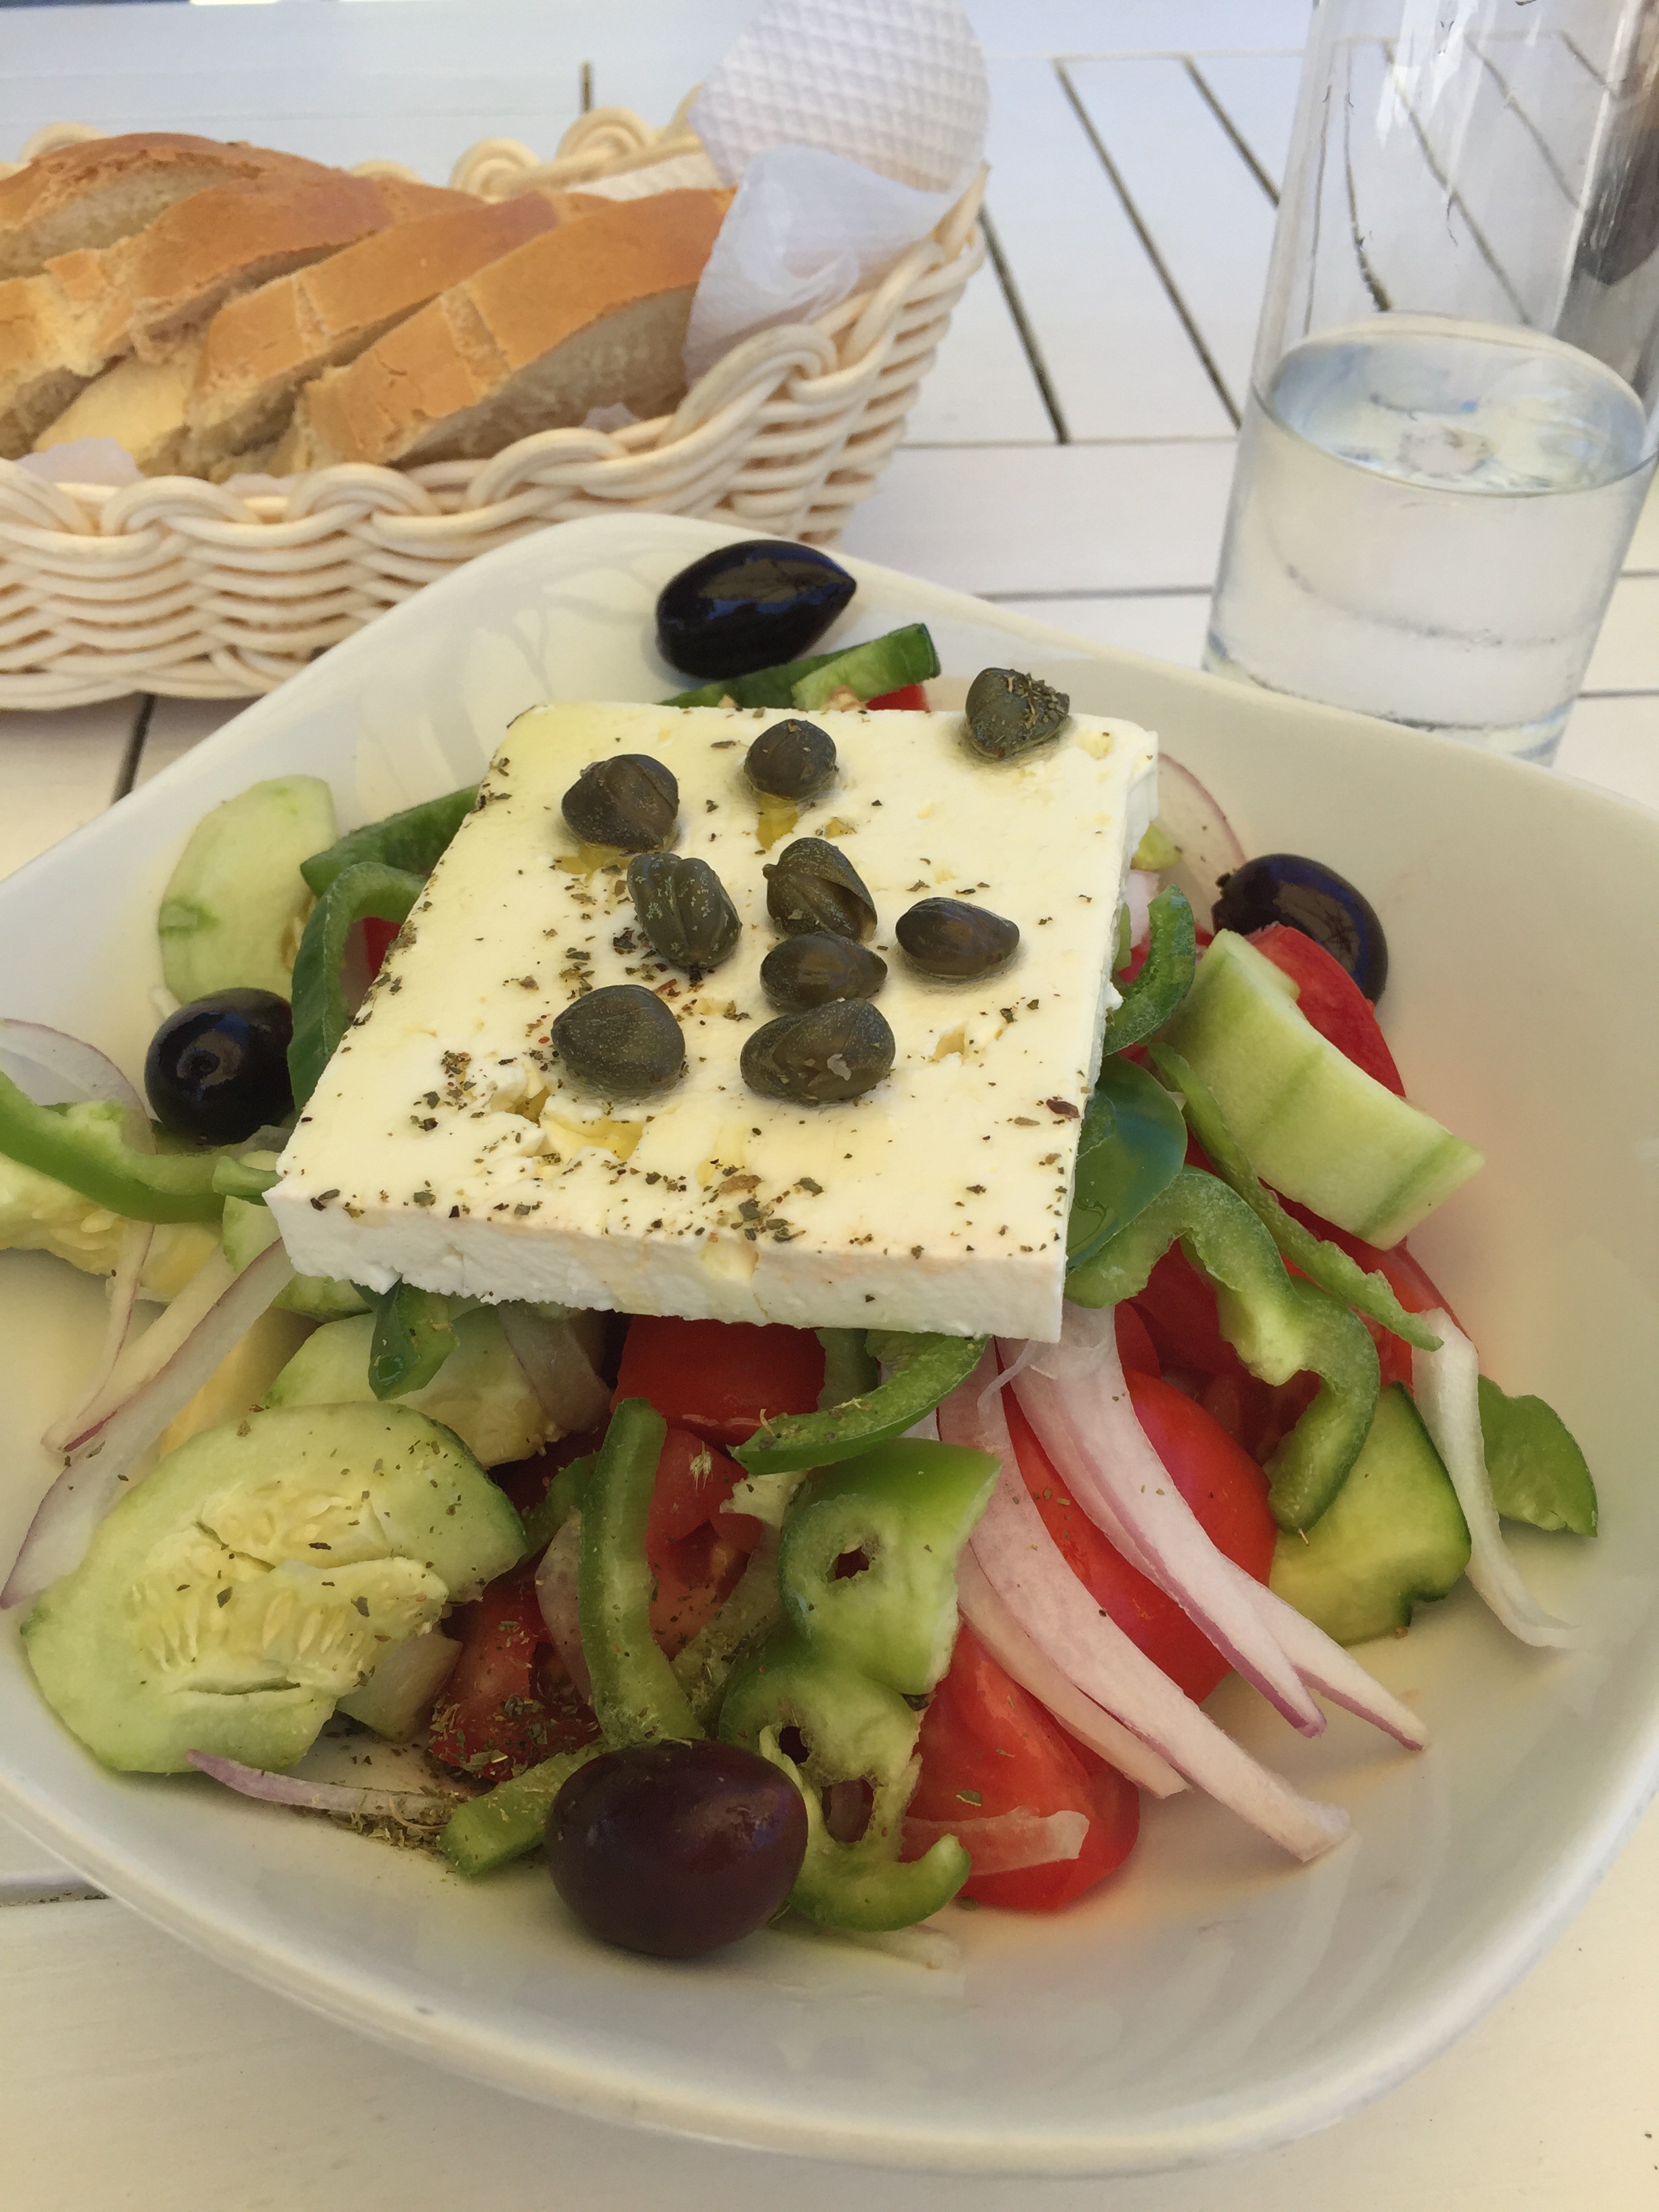
dish, meal, food, salad, produce, breakfast, lunch, cuisine, greece, useful